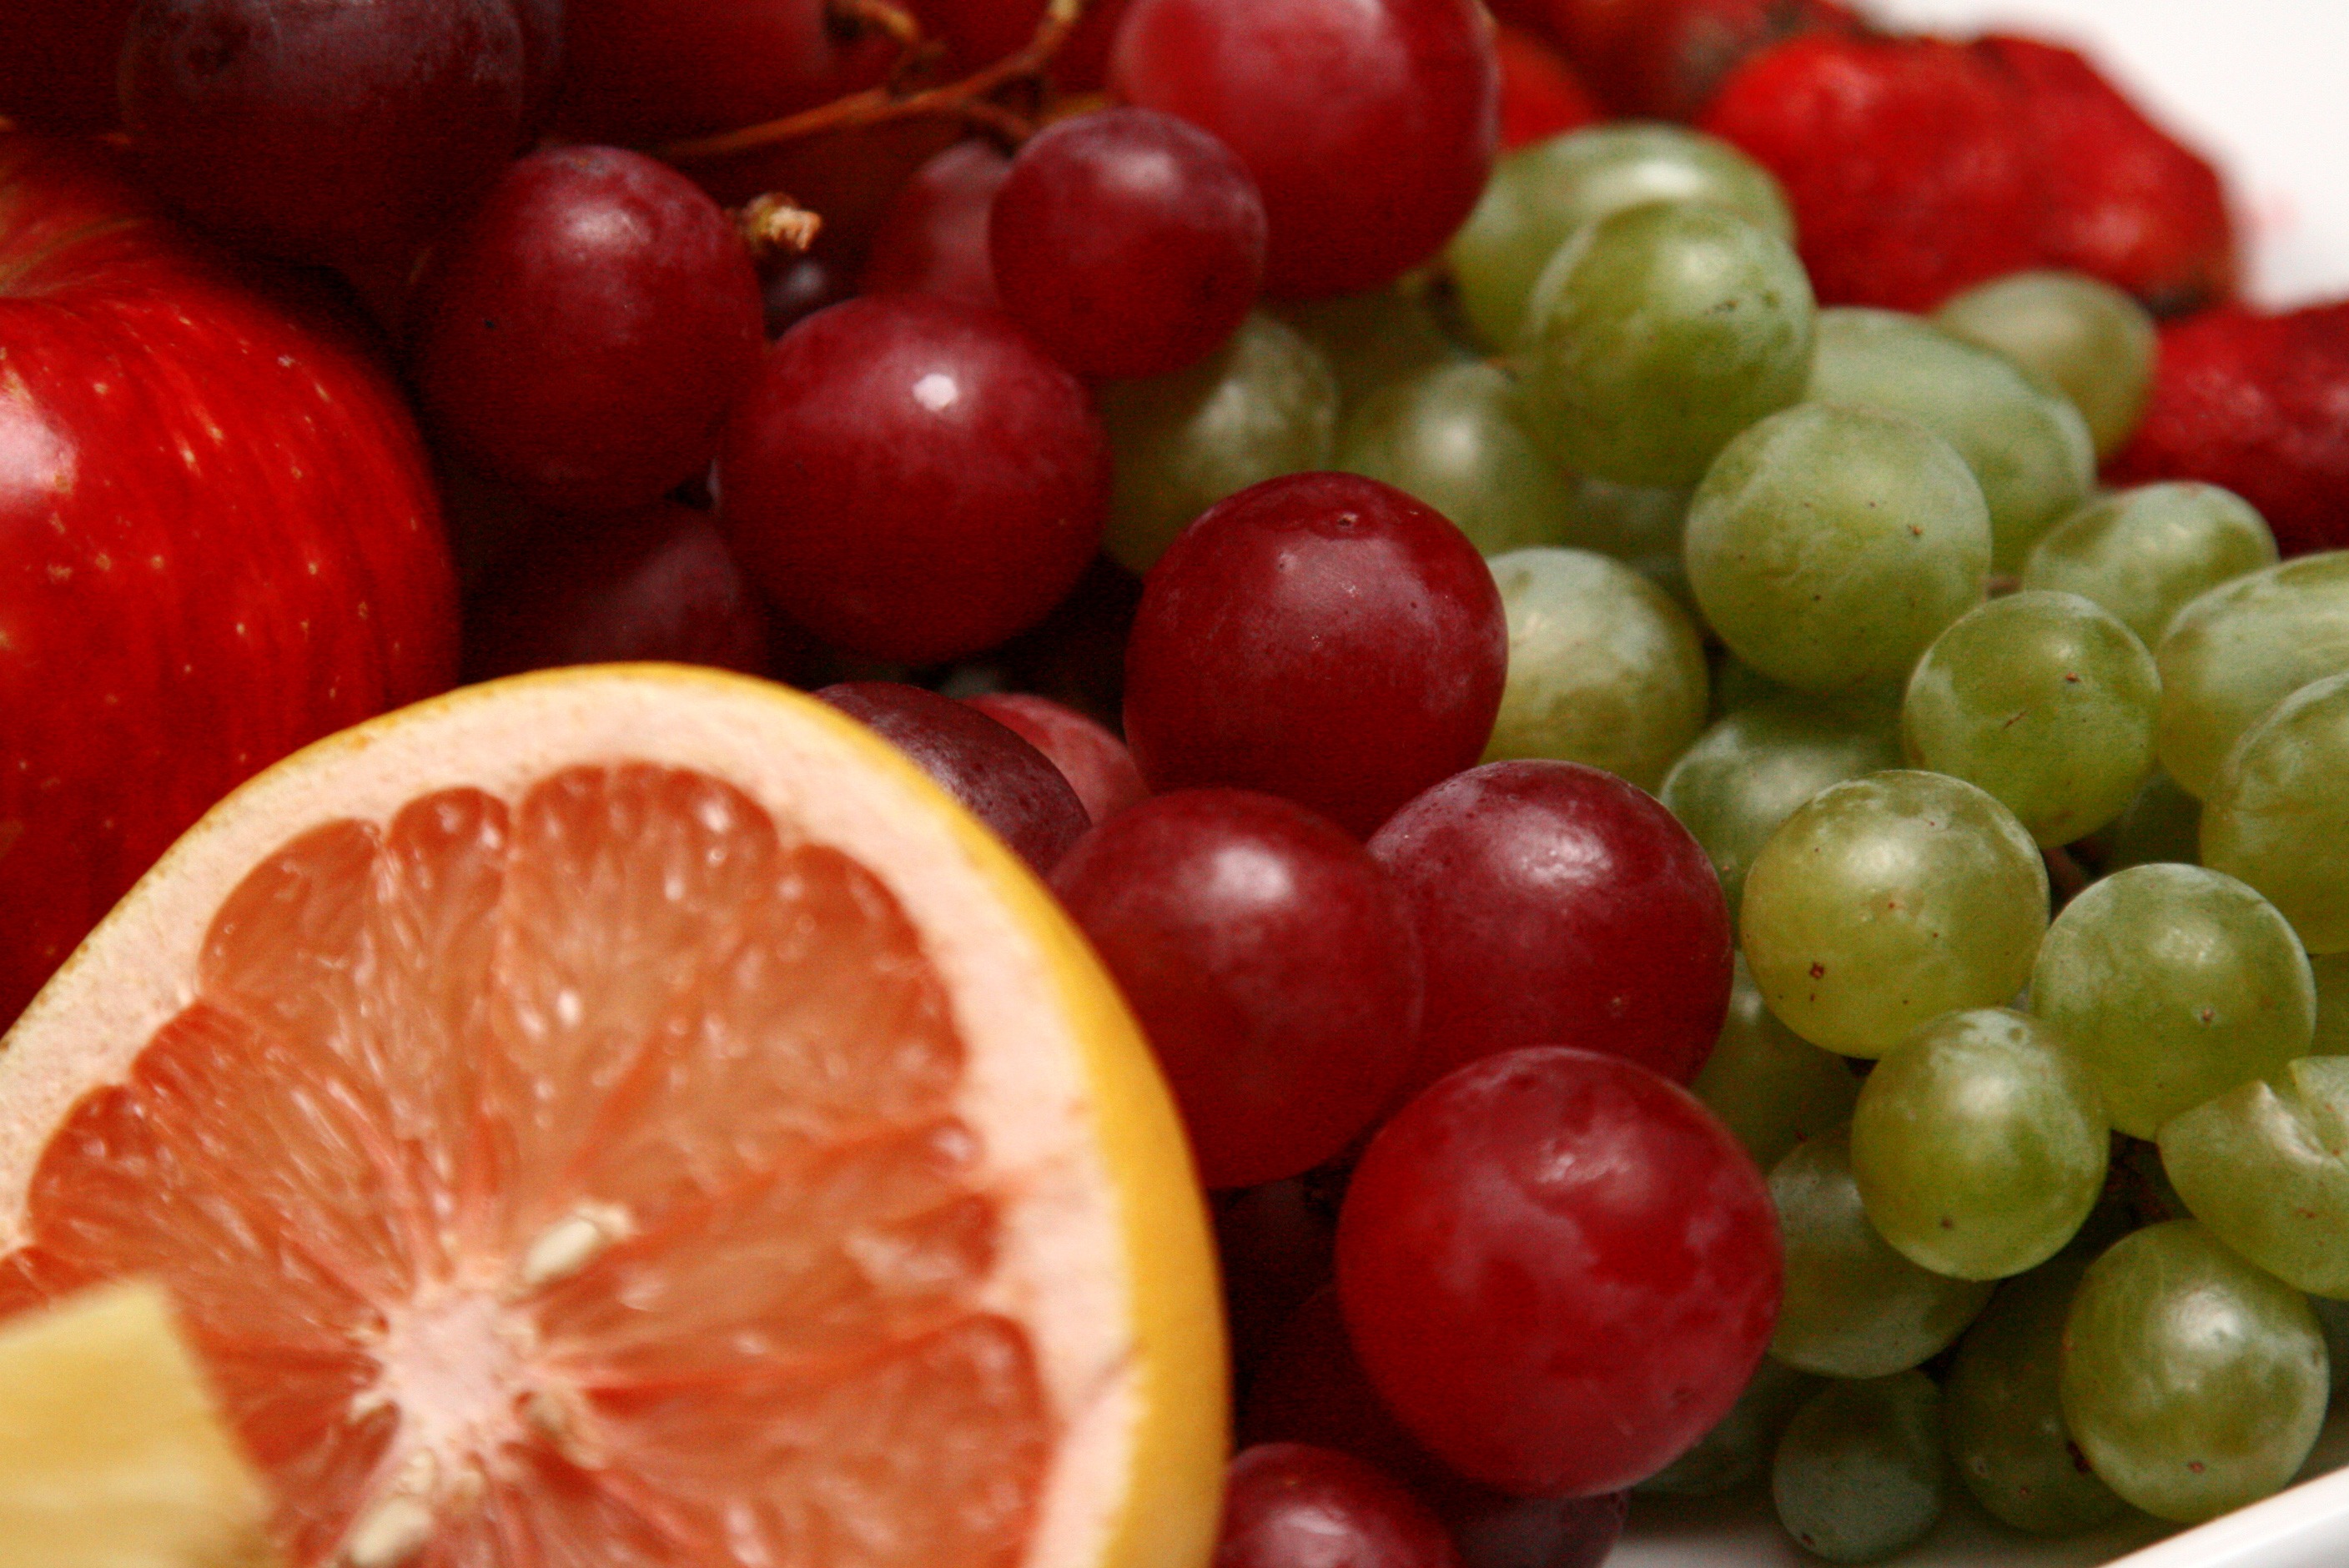
plant, grape, fruit, orange, food, produce, vegetable, flowering plant, uva, vitis, land plant, grapevine family, zante currant